Charles McIlvaine Messer

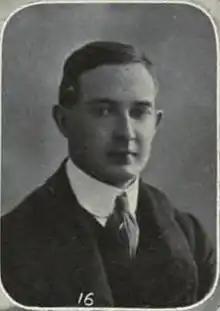
Charles McIlvaine Messer (January 1, 1908)

Charles McIlvaine Messer, OBE (11 October 1874 – 26 July 1938) was the Captain Superintendent of the Hong Kong Police Force from 1913 to 1918 and Colonial Treasurer of Hong Kong from 1918 to 1931.